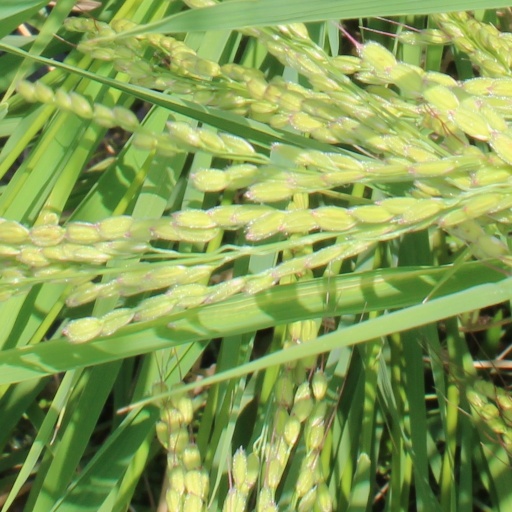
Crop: rice